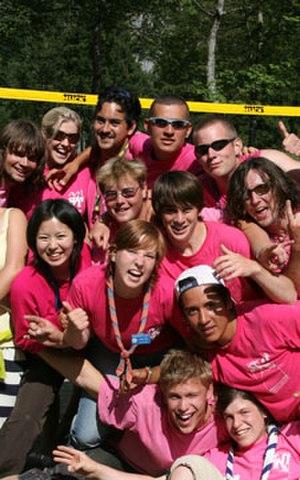
Le centre scout international de Kandersteg est un centre international scout à Kandersteg, en Suisse, et est le seul centre mondial de l'Organisation mondiale du mouvement scout.